Steve Wozniak

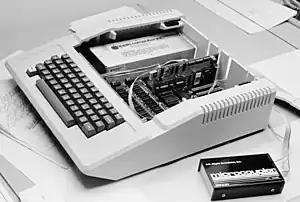
An Apple II computer with an external modem

After the success of the Apple I, Wozniak designed the Apple II, the first personal computer with the ability to display color graphics, and BASIC programming language built in. Inspired by "the technique Atari used to simulate colors on its first arcade games", Wozniak found a way of putting colors into the NTSC system by using a chip, while colors in the PAL system are achieved by "accident" when a dot occurs on a line, and he says that to this day he has no idea how it works. During the design stage, Jobs argued that the Apple II should have two expansion slots, while Wozniak wanted eight. After a heated argument, during which Wozniak threatened that Jobs should "go get himself another computer", they decided to go with eight slots. Jobs and Wozniak introduced the Apple II at the April 1977 West Coast Computer Faire. Wozniak's first article about the Apple II was in "Byte" magazine in May 1977. It became one of the first highly successful mass-produced personal computers in the world. Wozniak also designed the Disk II floppy disk drive, released in 1978 specifically for use with the Apple II to replace the slower cassette tape storage.